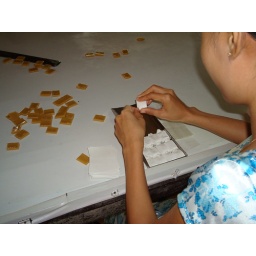
Notice the clear rice paper to the right. They wrap the candies in the rice paper so they don't stick to the wrapping.